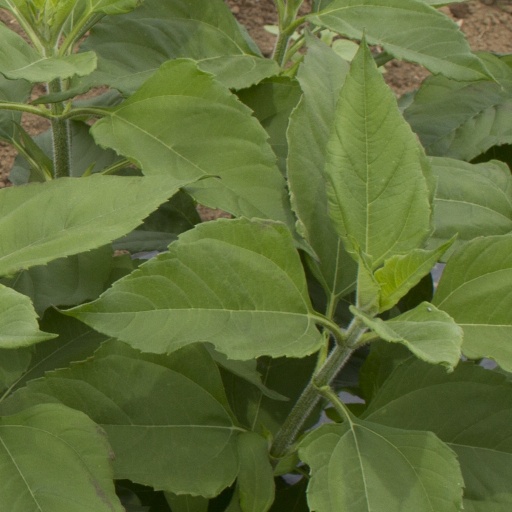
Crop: Jerusalem artichoke